Kane Armory

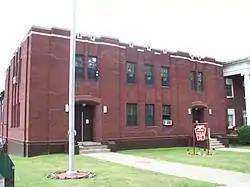
Kane Armory, June 2009

Kane Armory is a historic National Guard "T" Plan armory located in Kane, McKean County, Pennsylvania, United States. It was designed by Joseph F. Kuntz of Pittsburgh firm W.G. Wilkins Company. The original two-story drill hall was built in 1922, for the 112th Infantry of the Pennsylvania National Guard. A two-story administrative section was subsequent added in 1929.